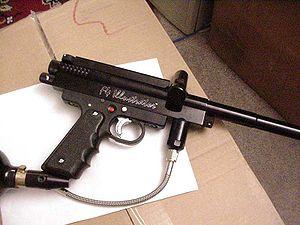
photo de paintball
Le paintball est un sport apparu dans les années 1970 dans lequel les joueurs éliminent leurs adversaires en les touchant avec des billes de peinture lancées par des « lanceurs de paintball » généralement actionnés par air comprimé ou par CO₂.